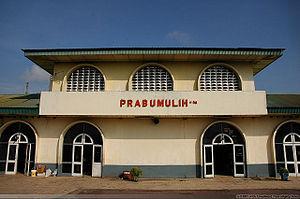
Prabumulih est une ville du Sumatra du Sud, en Indonésie. Elle couvre une superficie de 421,62 km² pour une population de 161 814 habitants en 2010.